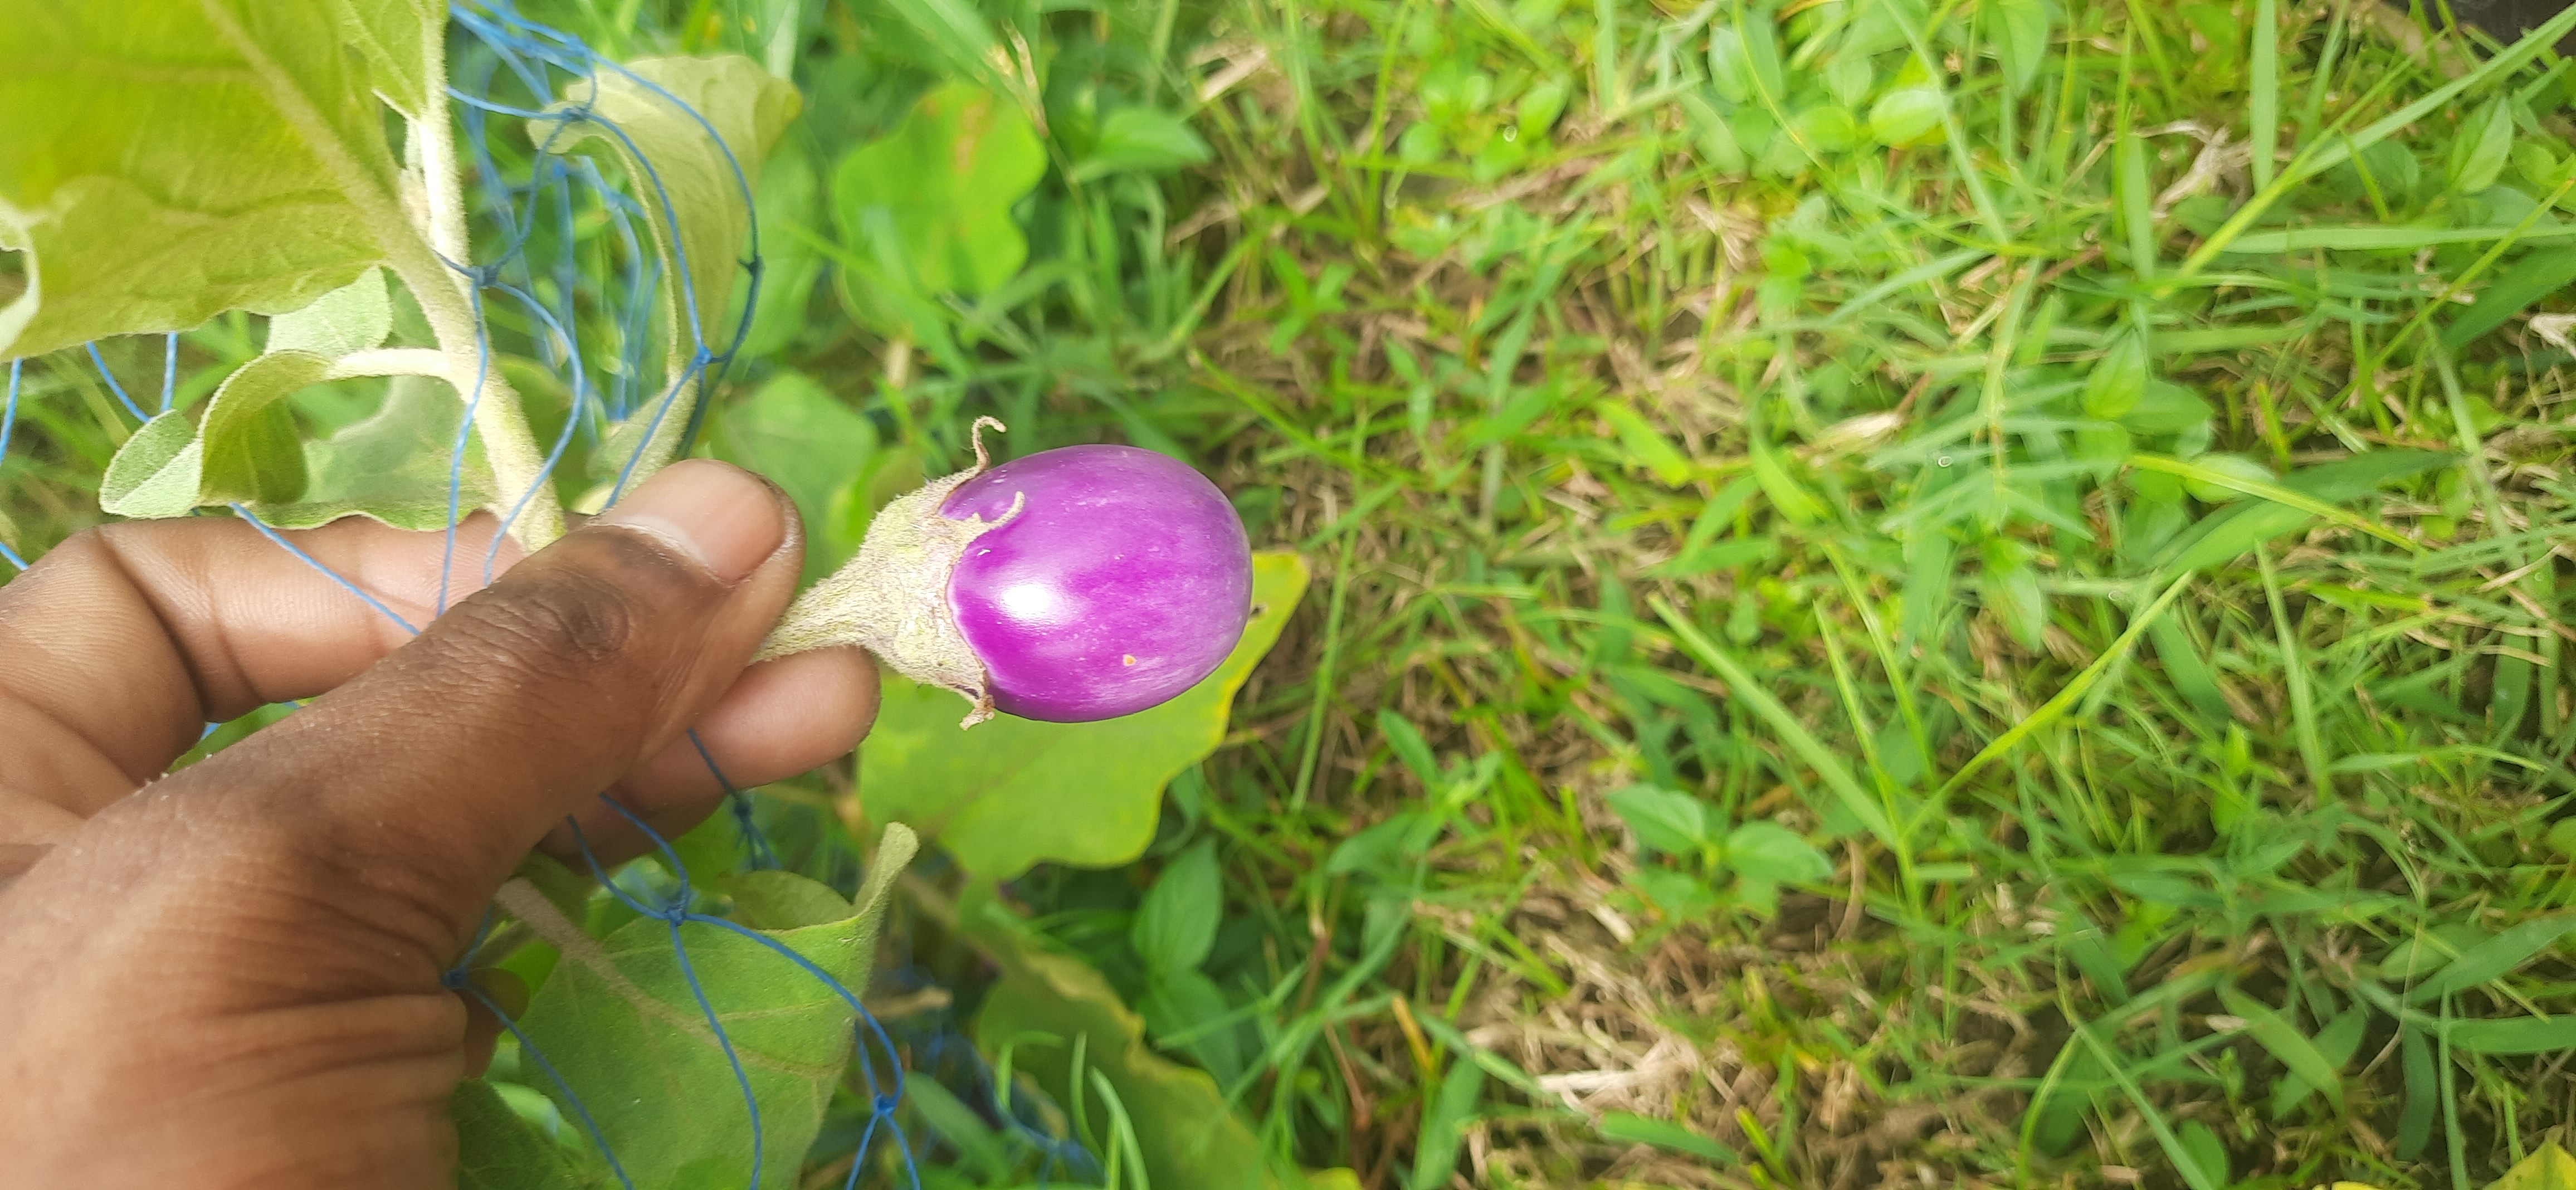
Label: Healty Brinjal